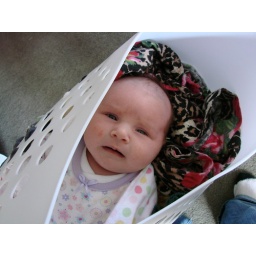
She made me ride in a basket of dirty clothes!